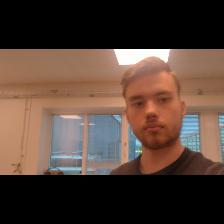
Label: Human